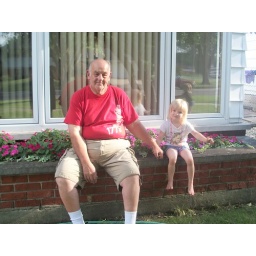
Rayne & Gramps sitting in front with the flower boxes